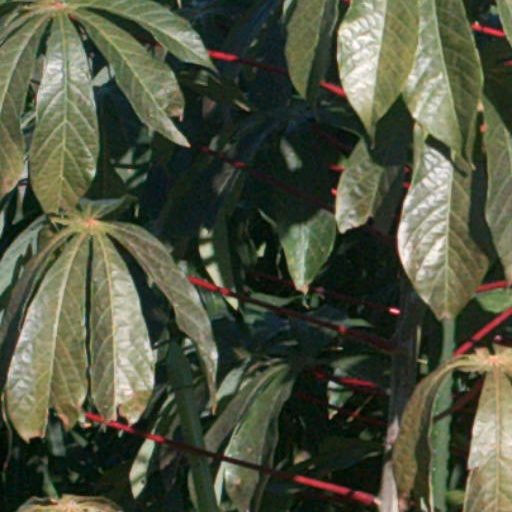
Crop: cassava